Still Time (book)

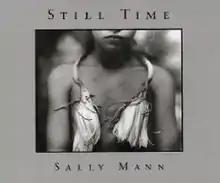
Cover

Still Time is a 1994 photography book by Sally Mann. The book is published by Aperture and was released alongside Mann's exhibition for the photographs. The book consists of 60 four-color and duotone images of landscapes as well as abstract photography and images of Mann's children, some of which have been collected from her previous book, "Immediate Family". The cover image is a photograph of Mann's 7-year-old daughter Jessie, who is pictured topless with her chest covered by nightblooming cereus. The book opens with a quote from Eric Ormsby's "Childhood House", and images focus on the theme of the passing of time.